Church of the Holy Trinity (Ridgeland, South Carolina)

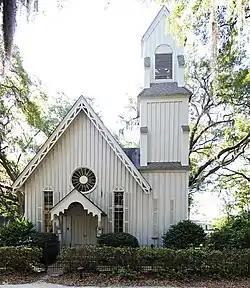

Church of the Holy Trinity is a historic Anglican church located near Ridgeland, South Carolina, United States. It was built in 1858, and is a Carpenter Gothic-style church. The Gothic Revival style features include the asymmetrical composition, the wheel window, the buttressed tower, and board and batten sheathing. It features a three-staged bell tower.